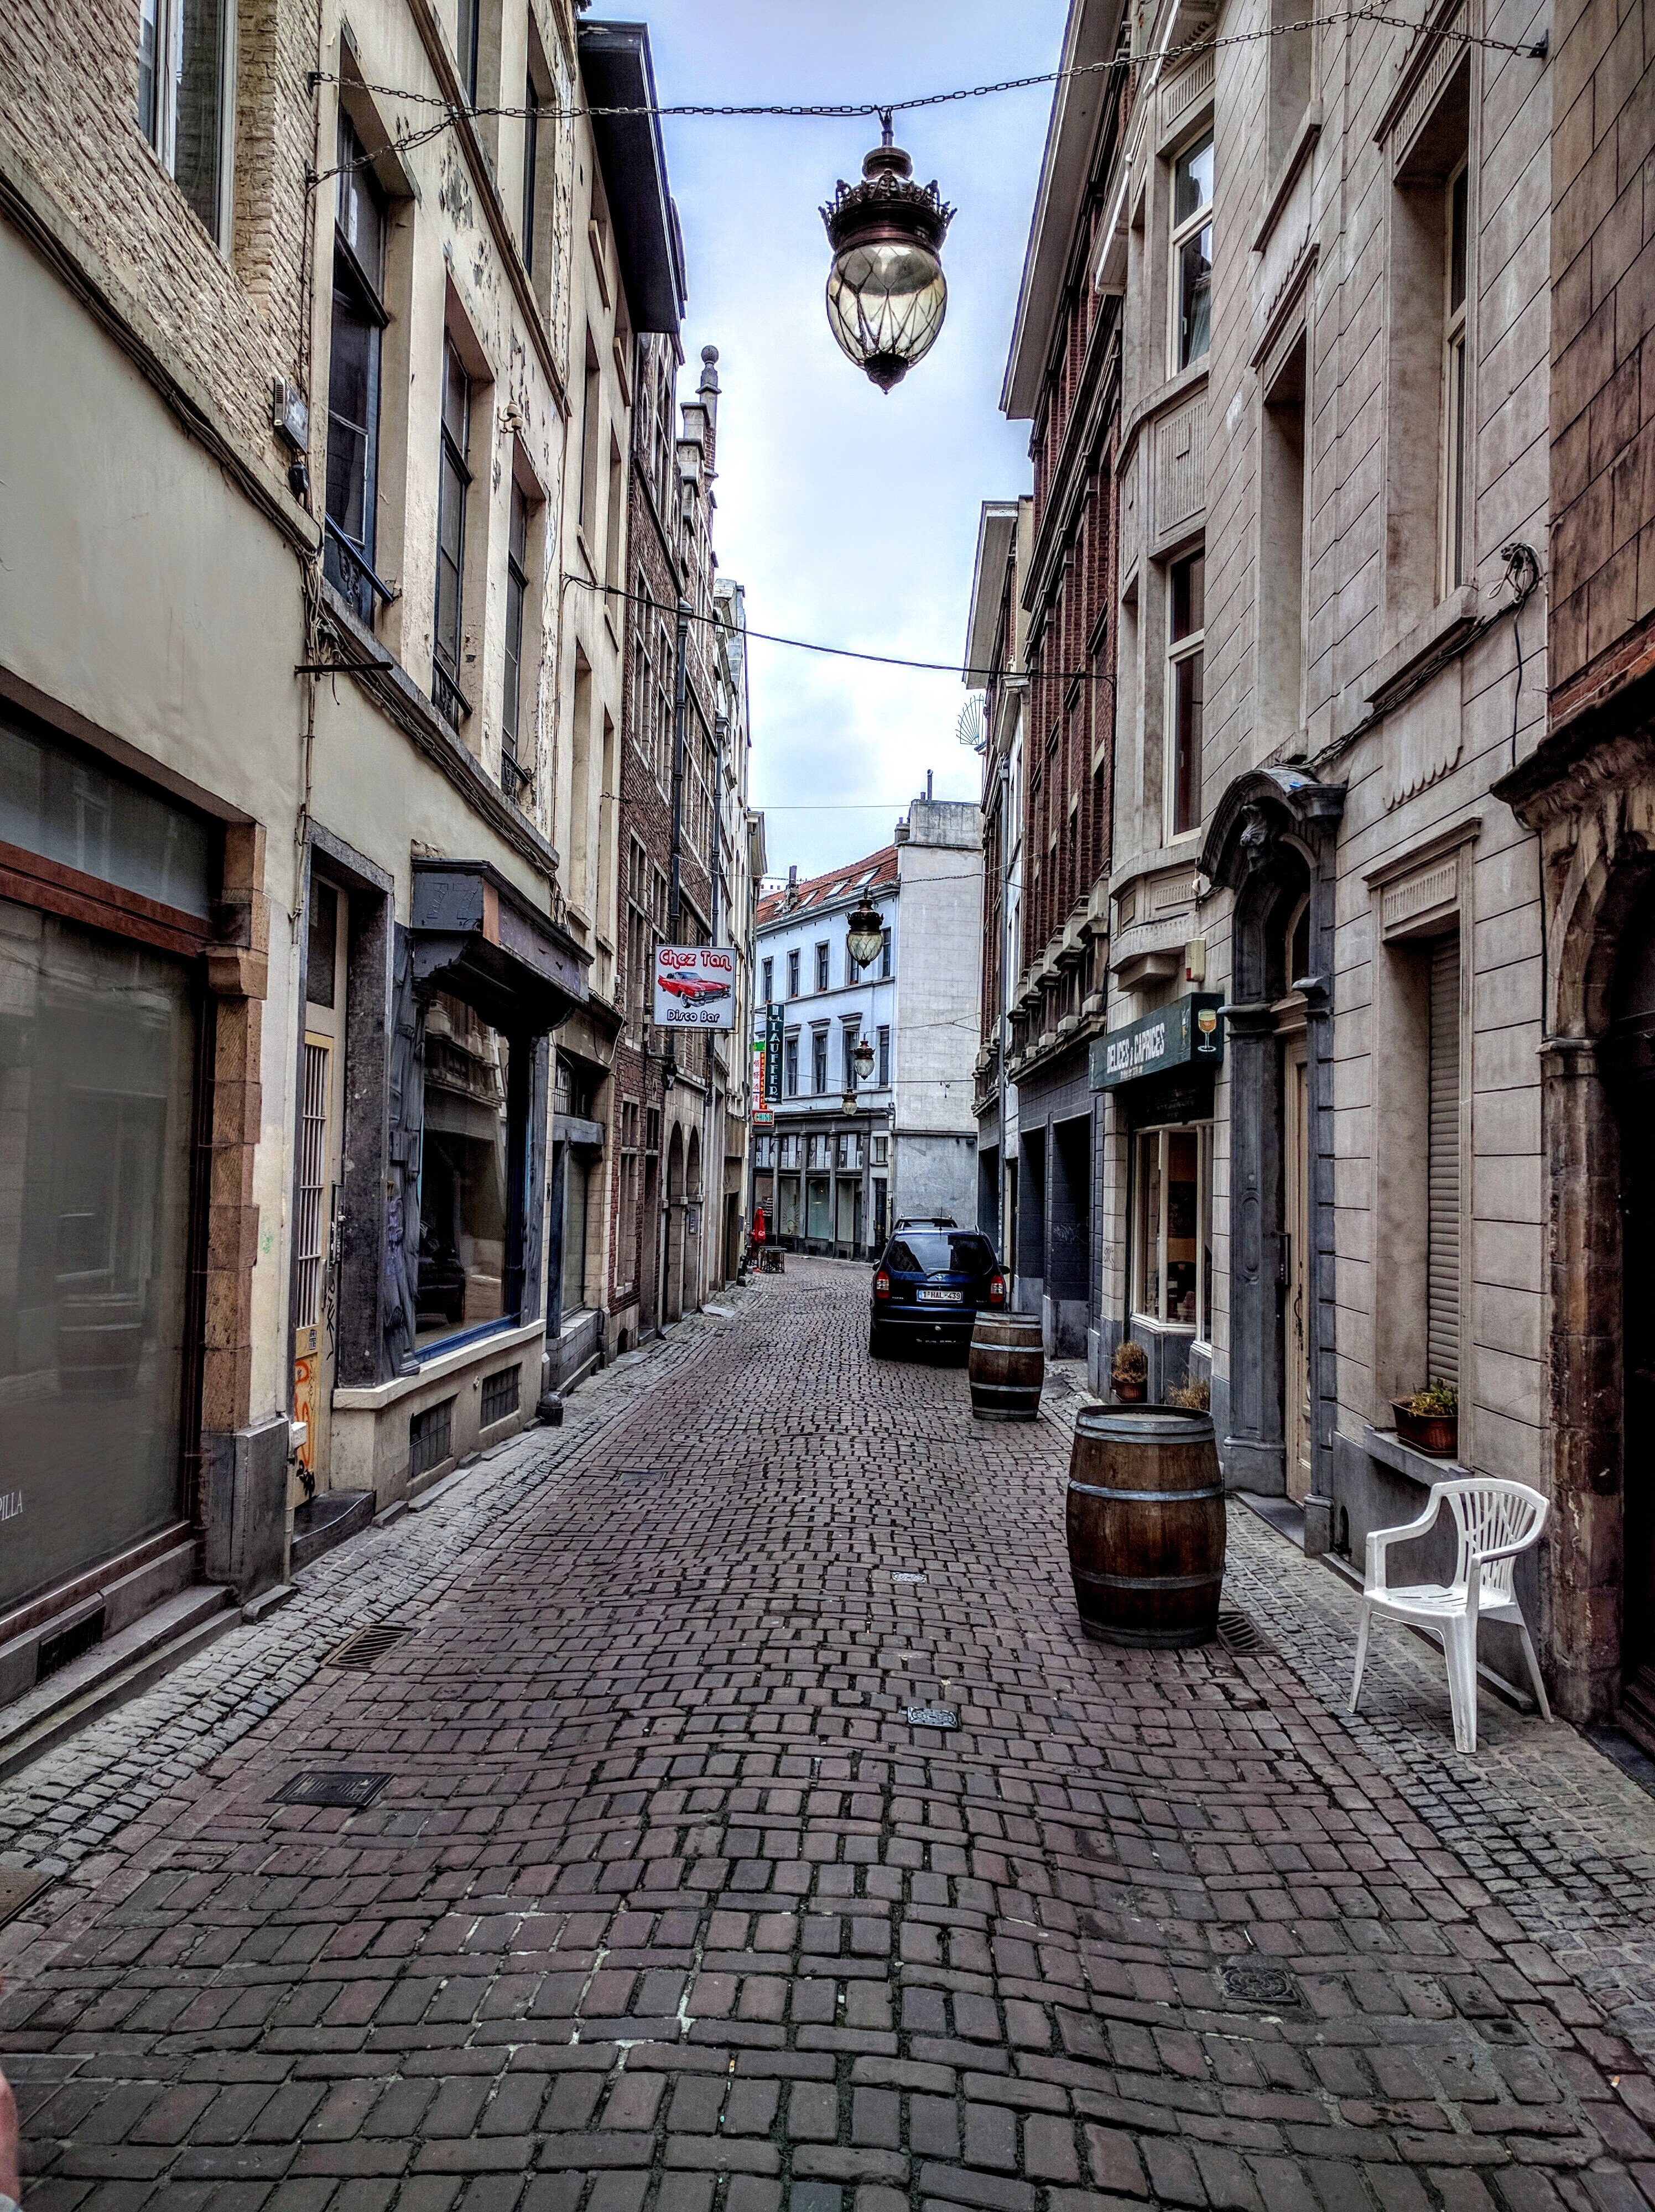
architecture, road, street, town, alley, city, cityscape, facade, lane, infrastructure, neighbourhood, road surface, urban area, residential area, human settlement